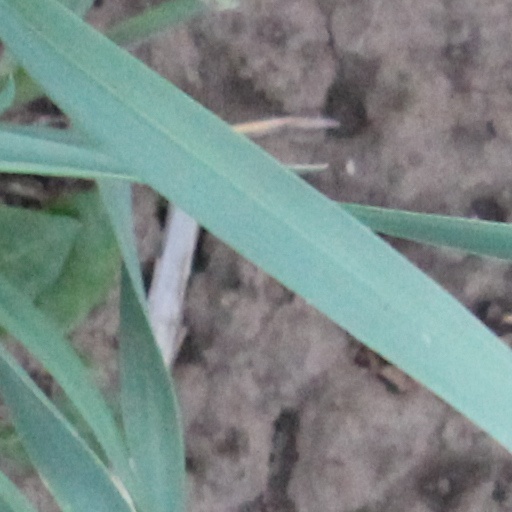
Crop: wheat